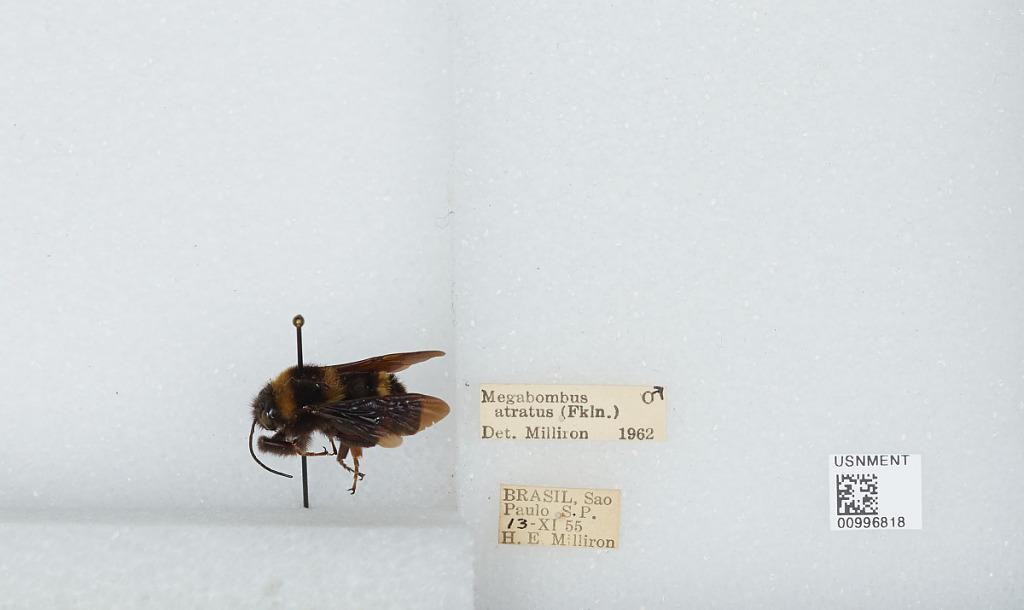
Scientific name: Bombus (Fervidobombus) atratus Franklin
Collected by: H. Milliron
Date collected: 1955-11-13
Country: Brazil
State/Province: Sao Paulo
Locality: Sao Paulo
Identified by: Milliron